Finnish Democratic Republic

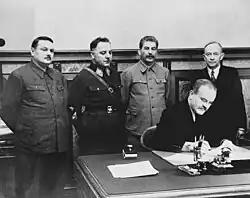
Vyacheslav Molotov signing an agreement between the USSR and the Finnish Democratic Republic in front of Joseph Stalin. Otto Wille Kuusinen, the prime minister and head of government, on the right side of the picture.

The Finnish Democratic Republic was established on 1 December 1939 in the Finnish border town of Terijoki (present-day Zelenogorsk, Saint Petersburg, Russia), a day after the beginning of the Winter War. Terijoki was the first town in Finland captured by the Red Army after the Soviet invasion, and the new government was seated there as its "de facto" capital. The Finnish Democratic Republic regime was commonly known by the colloquial name the Terijoki Government, but officially the government was called the Finnish People's Government. In Finnish historiography, the government is also occasionally called the Kuusinen Government.